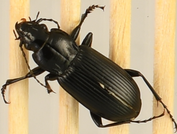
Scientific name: Pterostichus melanarius melanarius
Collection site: Steigerwaldt-Chequamegon NEON (STEI), plot STEI_005